Stan Nichols

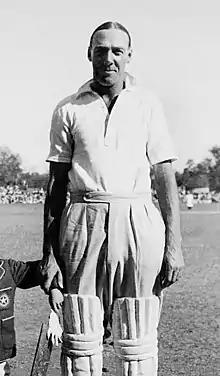
Nichols in India in 1934

Morris Stanley Nichols (6 October 1900 – 26 January 1961) was the leading all-rounder in English cricket for much of the 1930s.